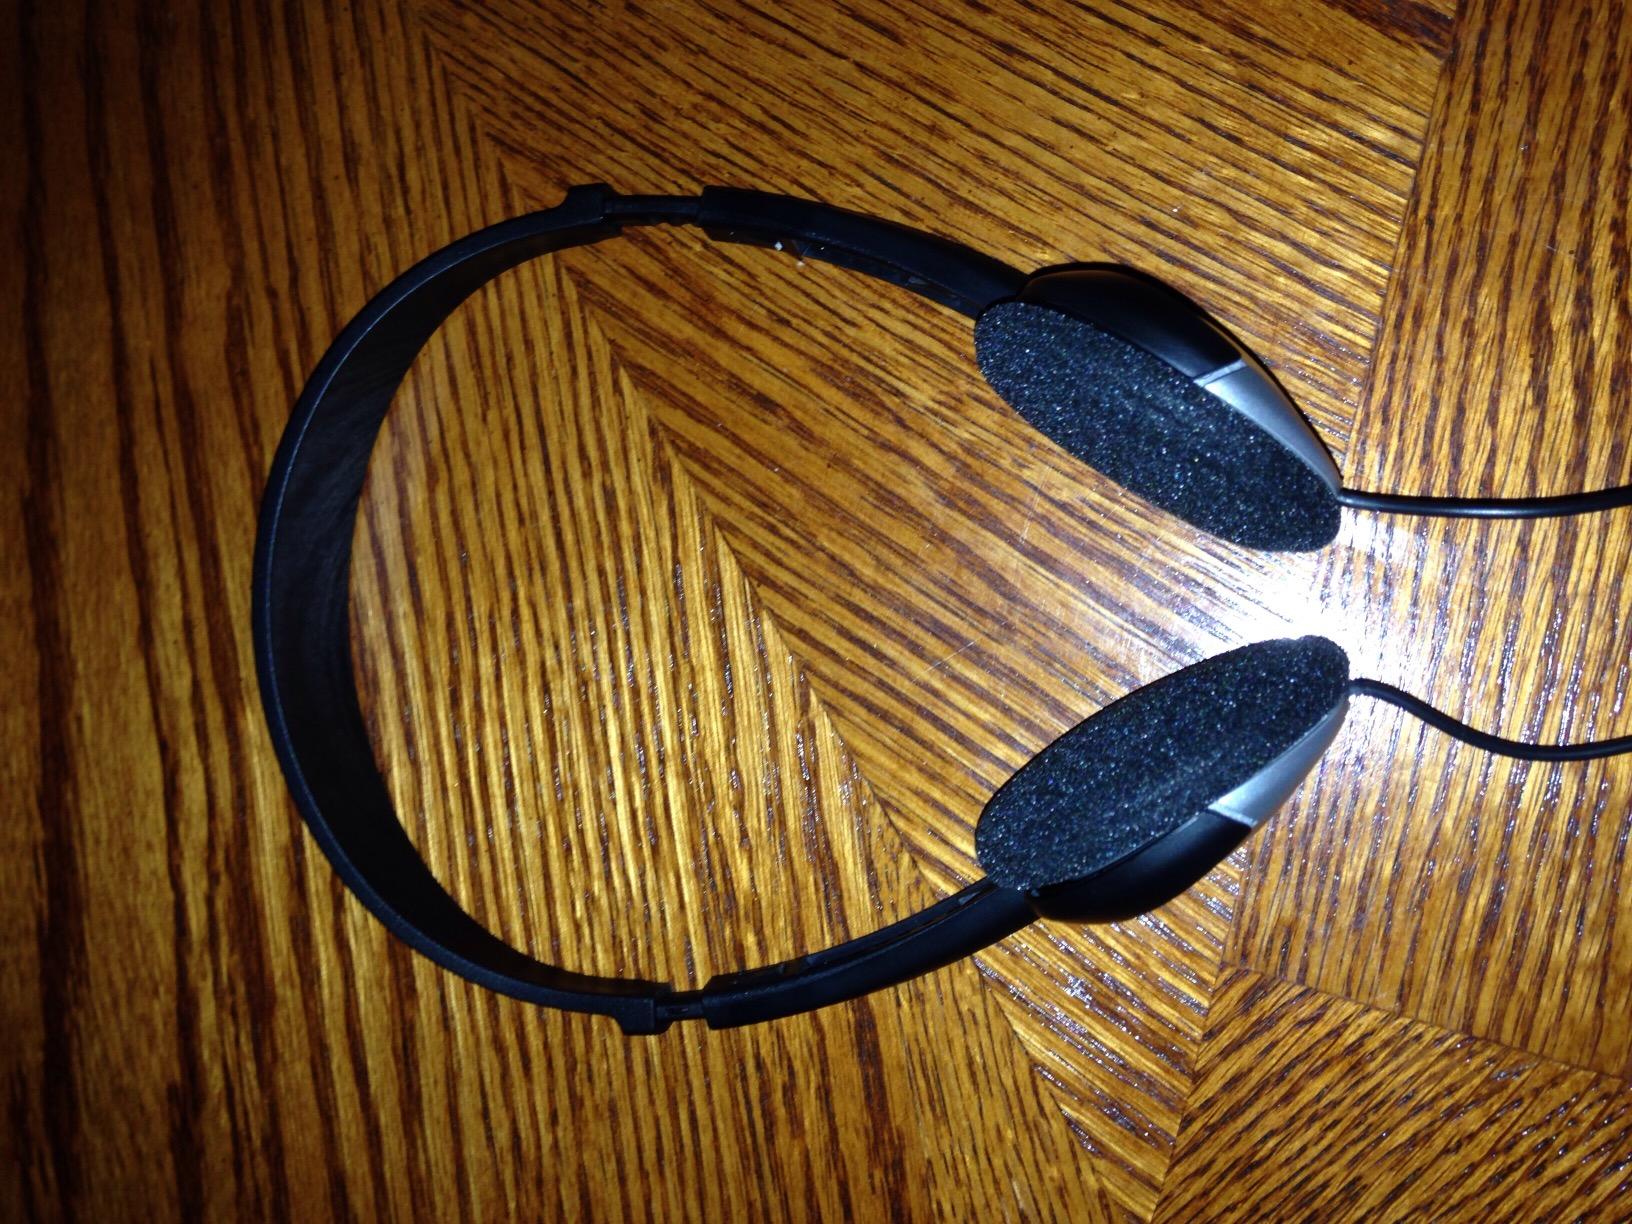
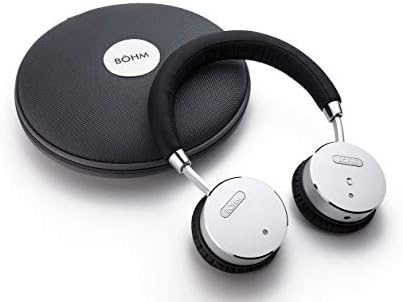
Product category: headphones
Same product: no